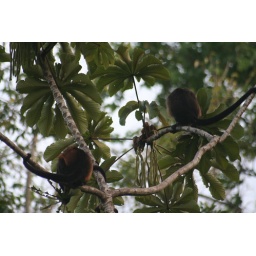
howler monkeys in the trees in the house across the way from Manny's